Roman road from Silchester to Bath

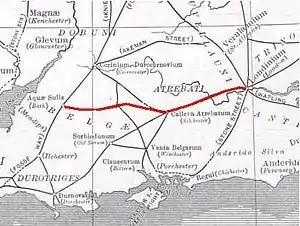
The route from Londinium (London) to Aquae Sulis (Bath) comprised the road from Aquae Sulis to Calleva (Silchester), and then the Devil's Highway connecting Calleva to Londinium.

The Roman road from Silchester to Bath connected Calleva Atrebatum (Silchester) with Aquae Sulis (Bath) via Spinae (Speen), Cunetio (near Marlborough) and Verlucio (near Sandy Lane). The road was a significant route for east–west travel and military logistics in south-east England during the 1st to 5th centuries.